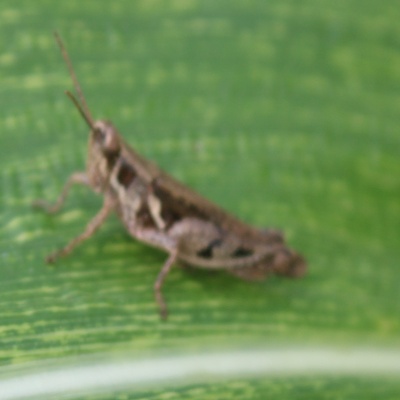
Crop: Maize
Condition: grasshoper